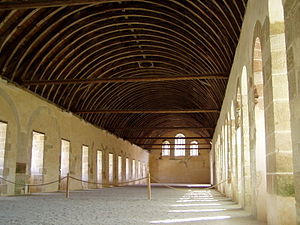
Fontenay (kloster)
Cistercienserklostret i Fontenay er et af Cistercienserordenens munkeklostre i kommunen Montbard i departementet Côte-d'Or i Frankrig.